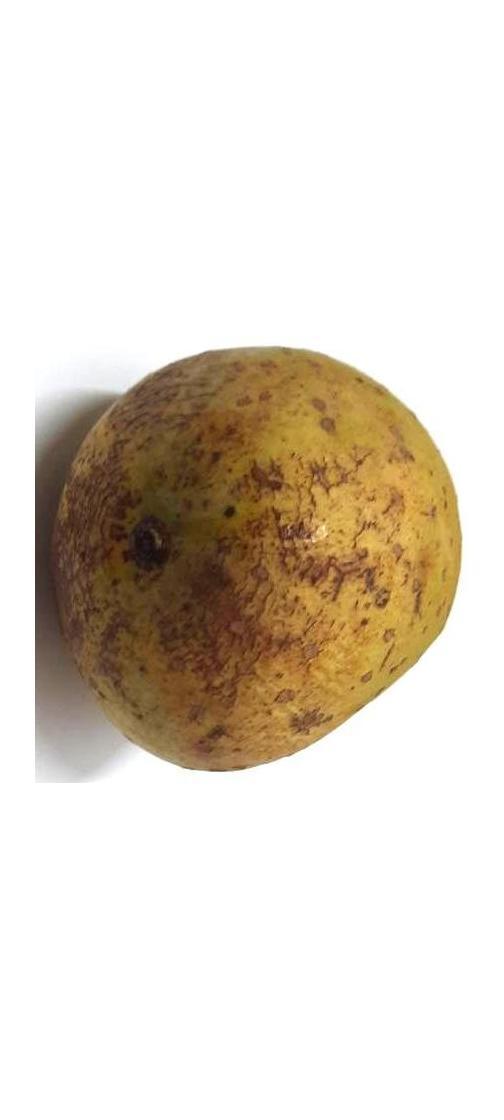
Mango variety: Gourmoti